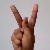
The image shows a hand gesture representing the letter 'K' in Indian Sign Language.